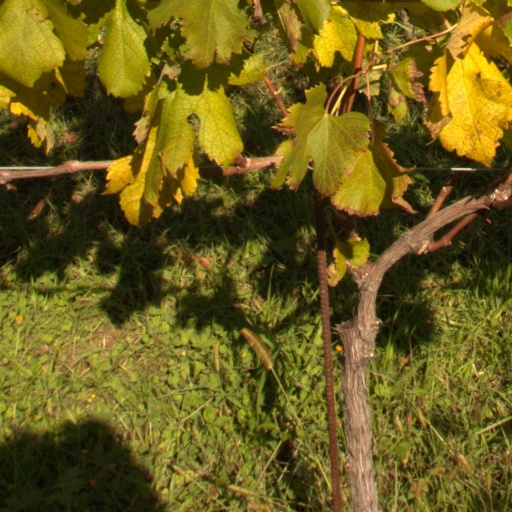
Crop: grape